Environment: real
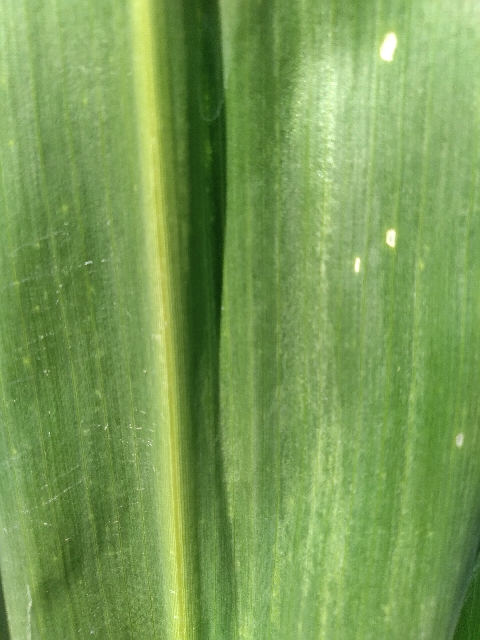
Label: lethal_necrosis